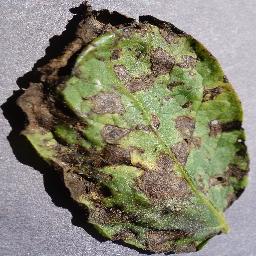
Label: Potato___Early_blight